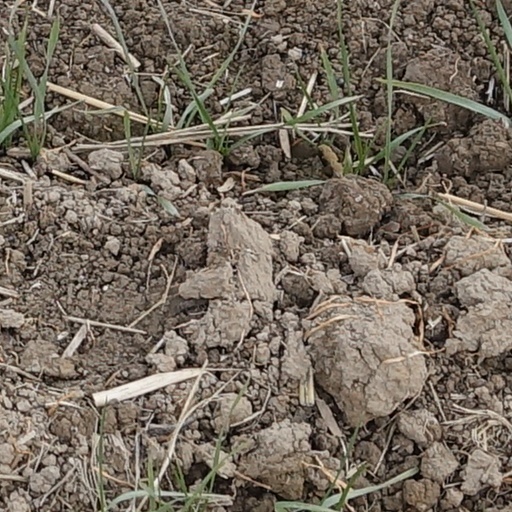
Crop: wheat